Fokker D.XXI

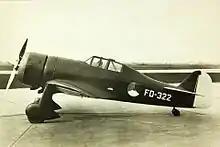
Fokker D.XXI Prototype

In early 1935, the Luchtvaartafdeling signed a contract for a single prototype of the proposed fighter to be constructed for an evaluation to be performed by the Royal Netherlands East Indies Army. This prototype, designated "FD-322", which was powered by a single Bristol Mercury VI-S radial engine which drove a three-blade, two-pitch propeller, performed its maiden flight at Welschap Airfield, Eindhoven, on 27 March 1936. According to aviation author G.H. Kamphuis, the prospects for series production of the new fighter looked doubtful shortly after the first flight was performed due to a high level change in Dutch defence policy; Minister for Foreign Affairs Hendrik Colijn informed the Ministry of War that, in response to the changing international situation, a higher priority would be placed on building up a substantial bomber capability over new fighter aircraft. The change in policy emphasising bombers over fighters was somewhat controversial, in part due to order for new fighters and reconnaissance aircraft being both under consideration at this time, while a requirement for a new training aircraft had also been identified.